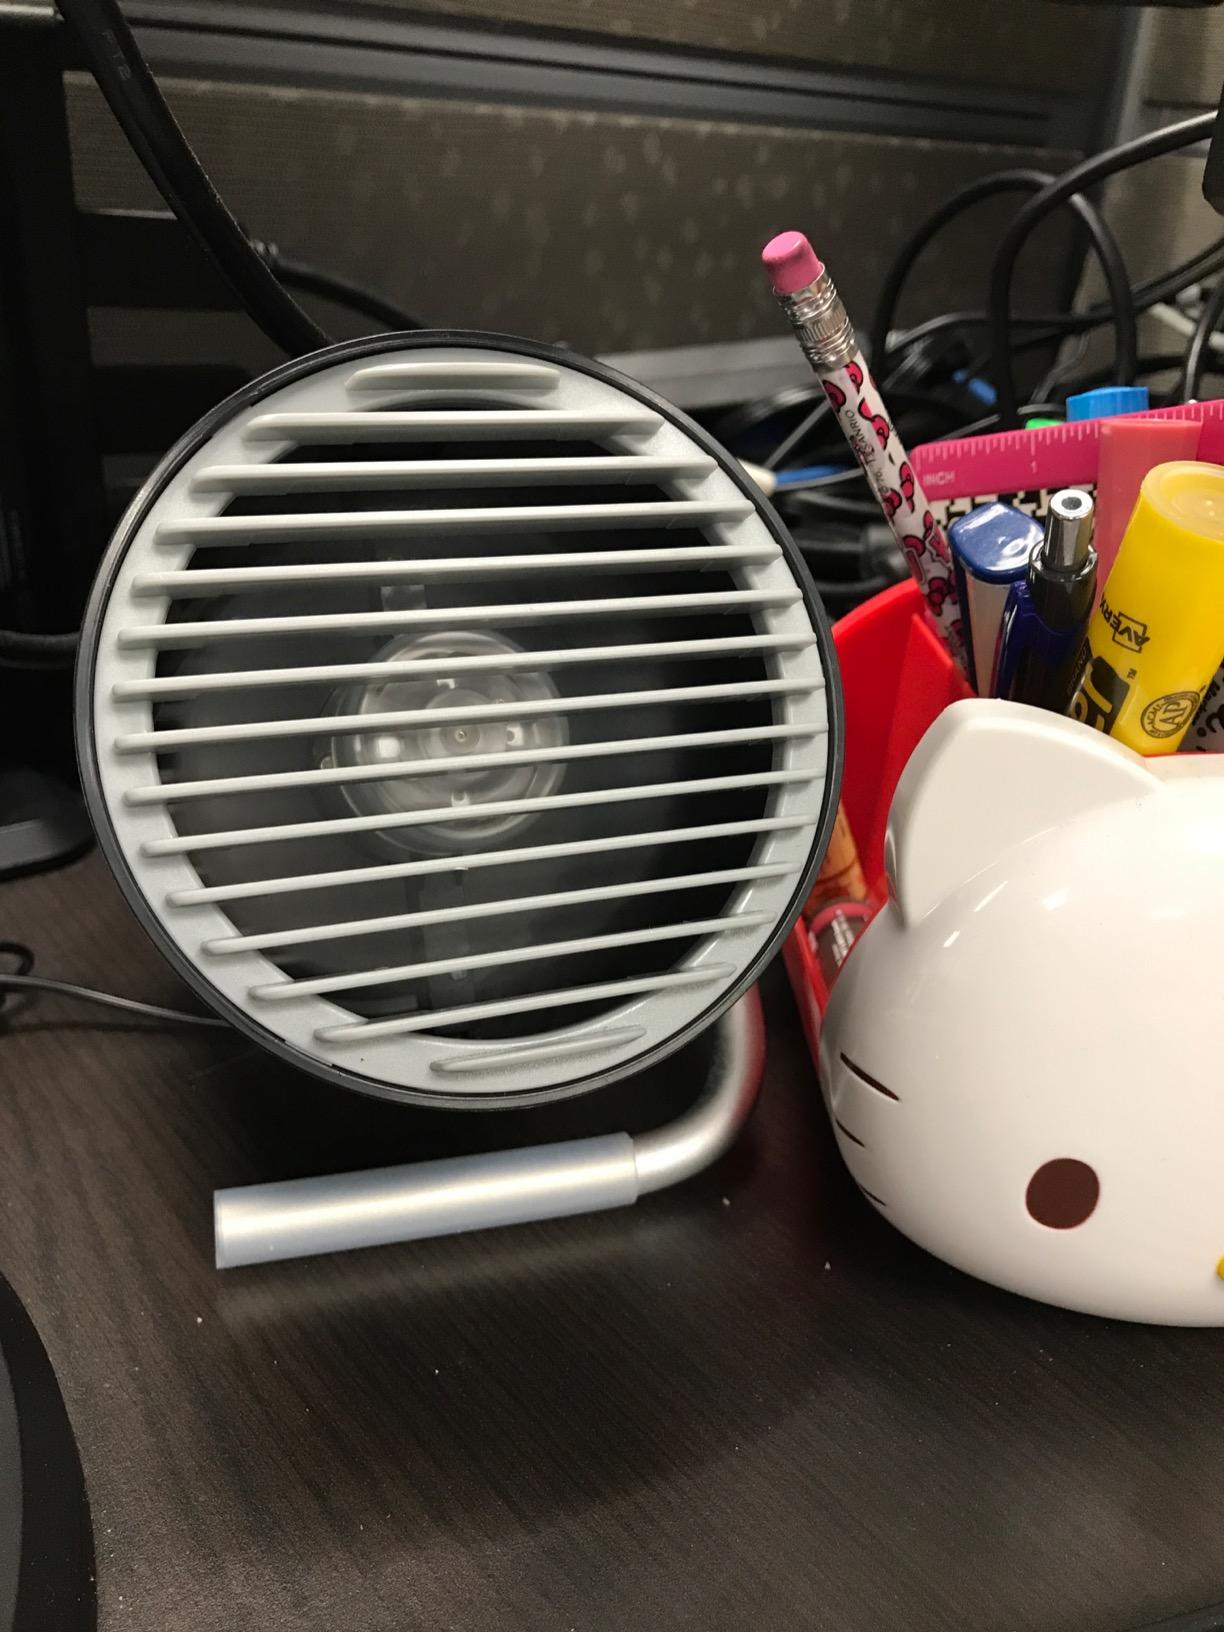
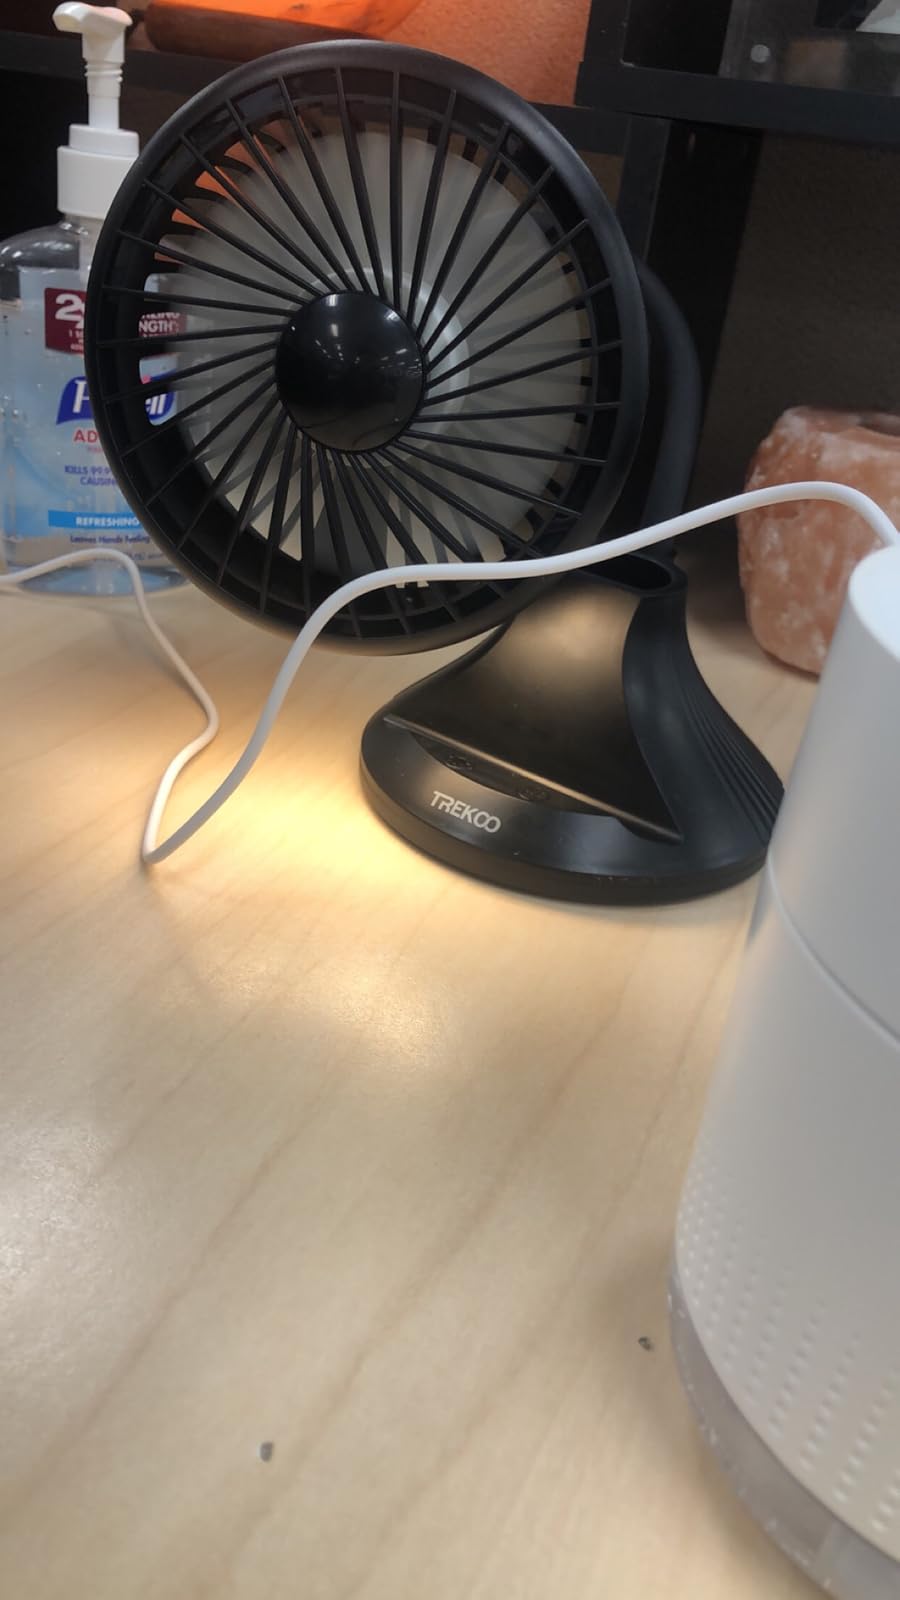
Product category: fan
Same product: no